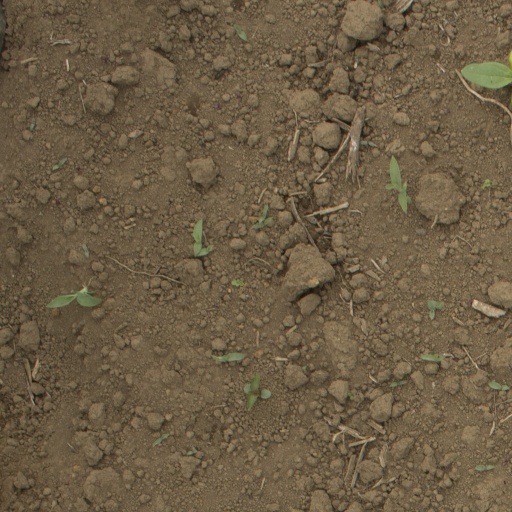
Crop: Jerusalem artichoke